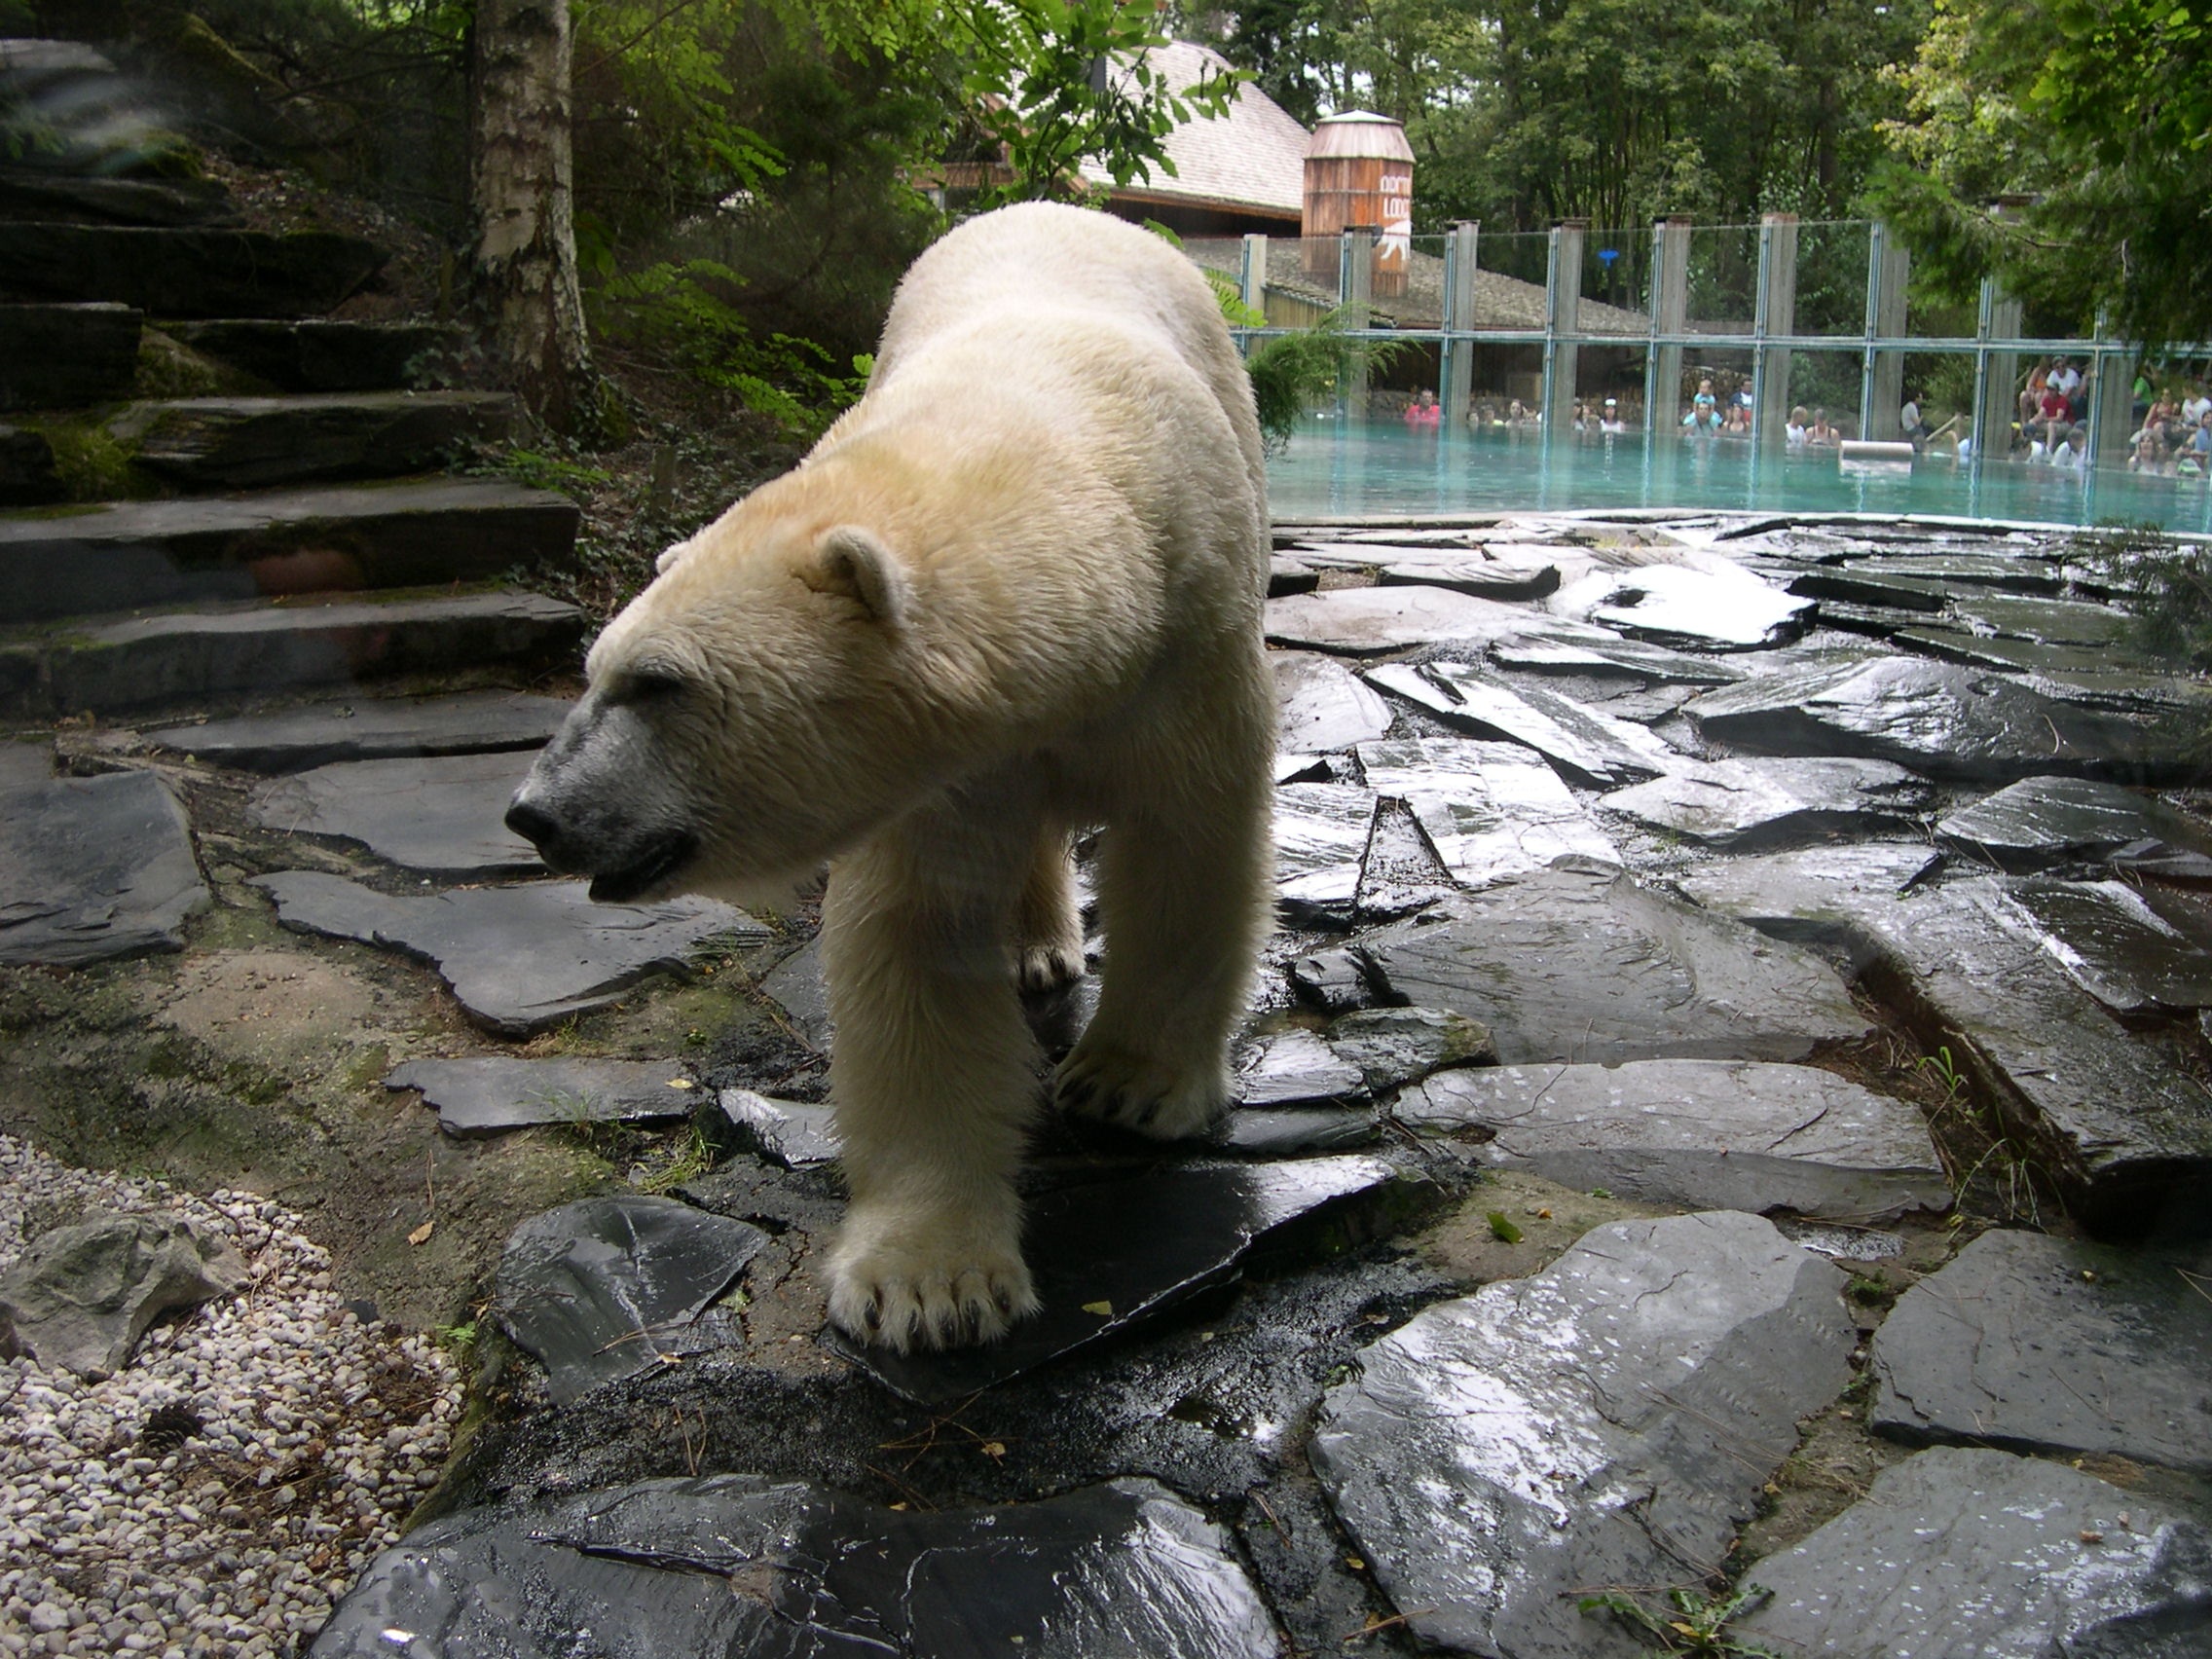
bear, wildlife, zoo, mammal, fauna, polar bear, vertebrate, giant panda, dog breed group, arrow there